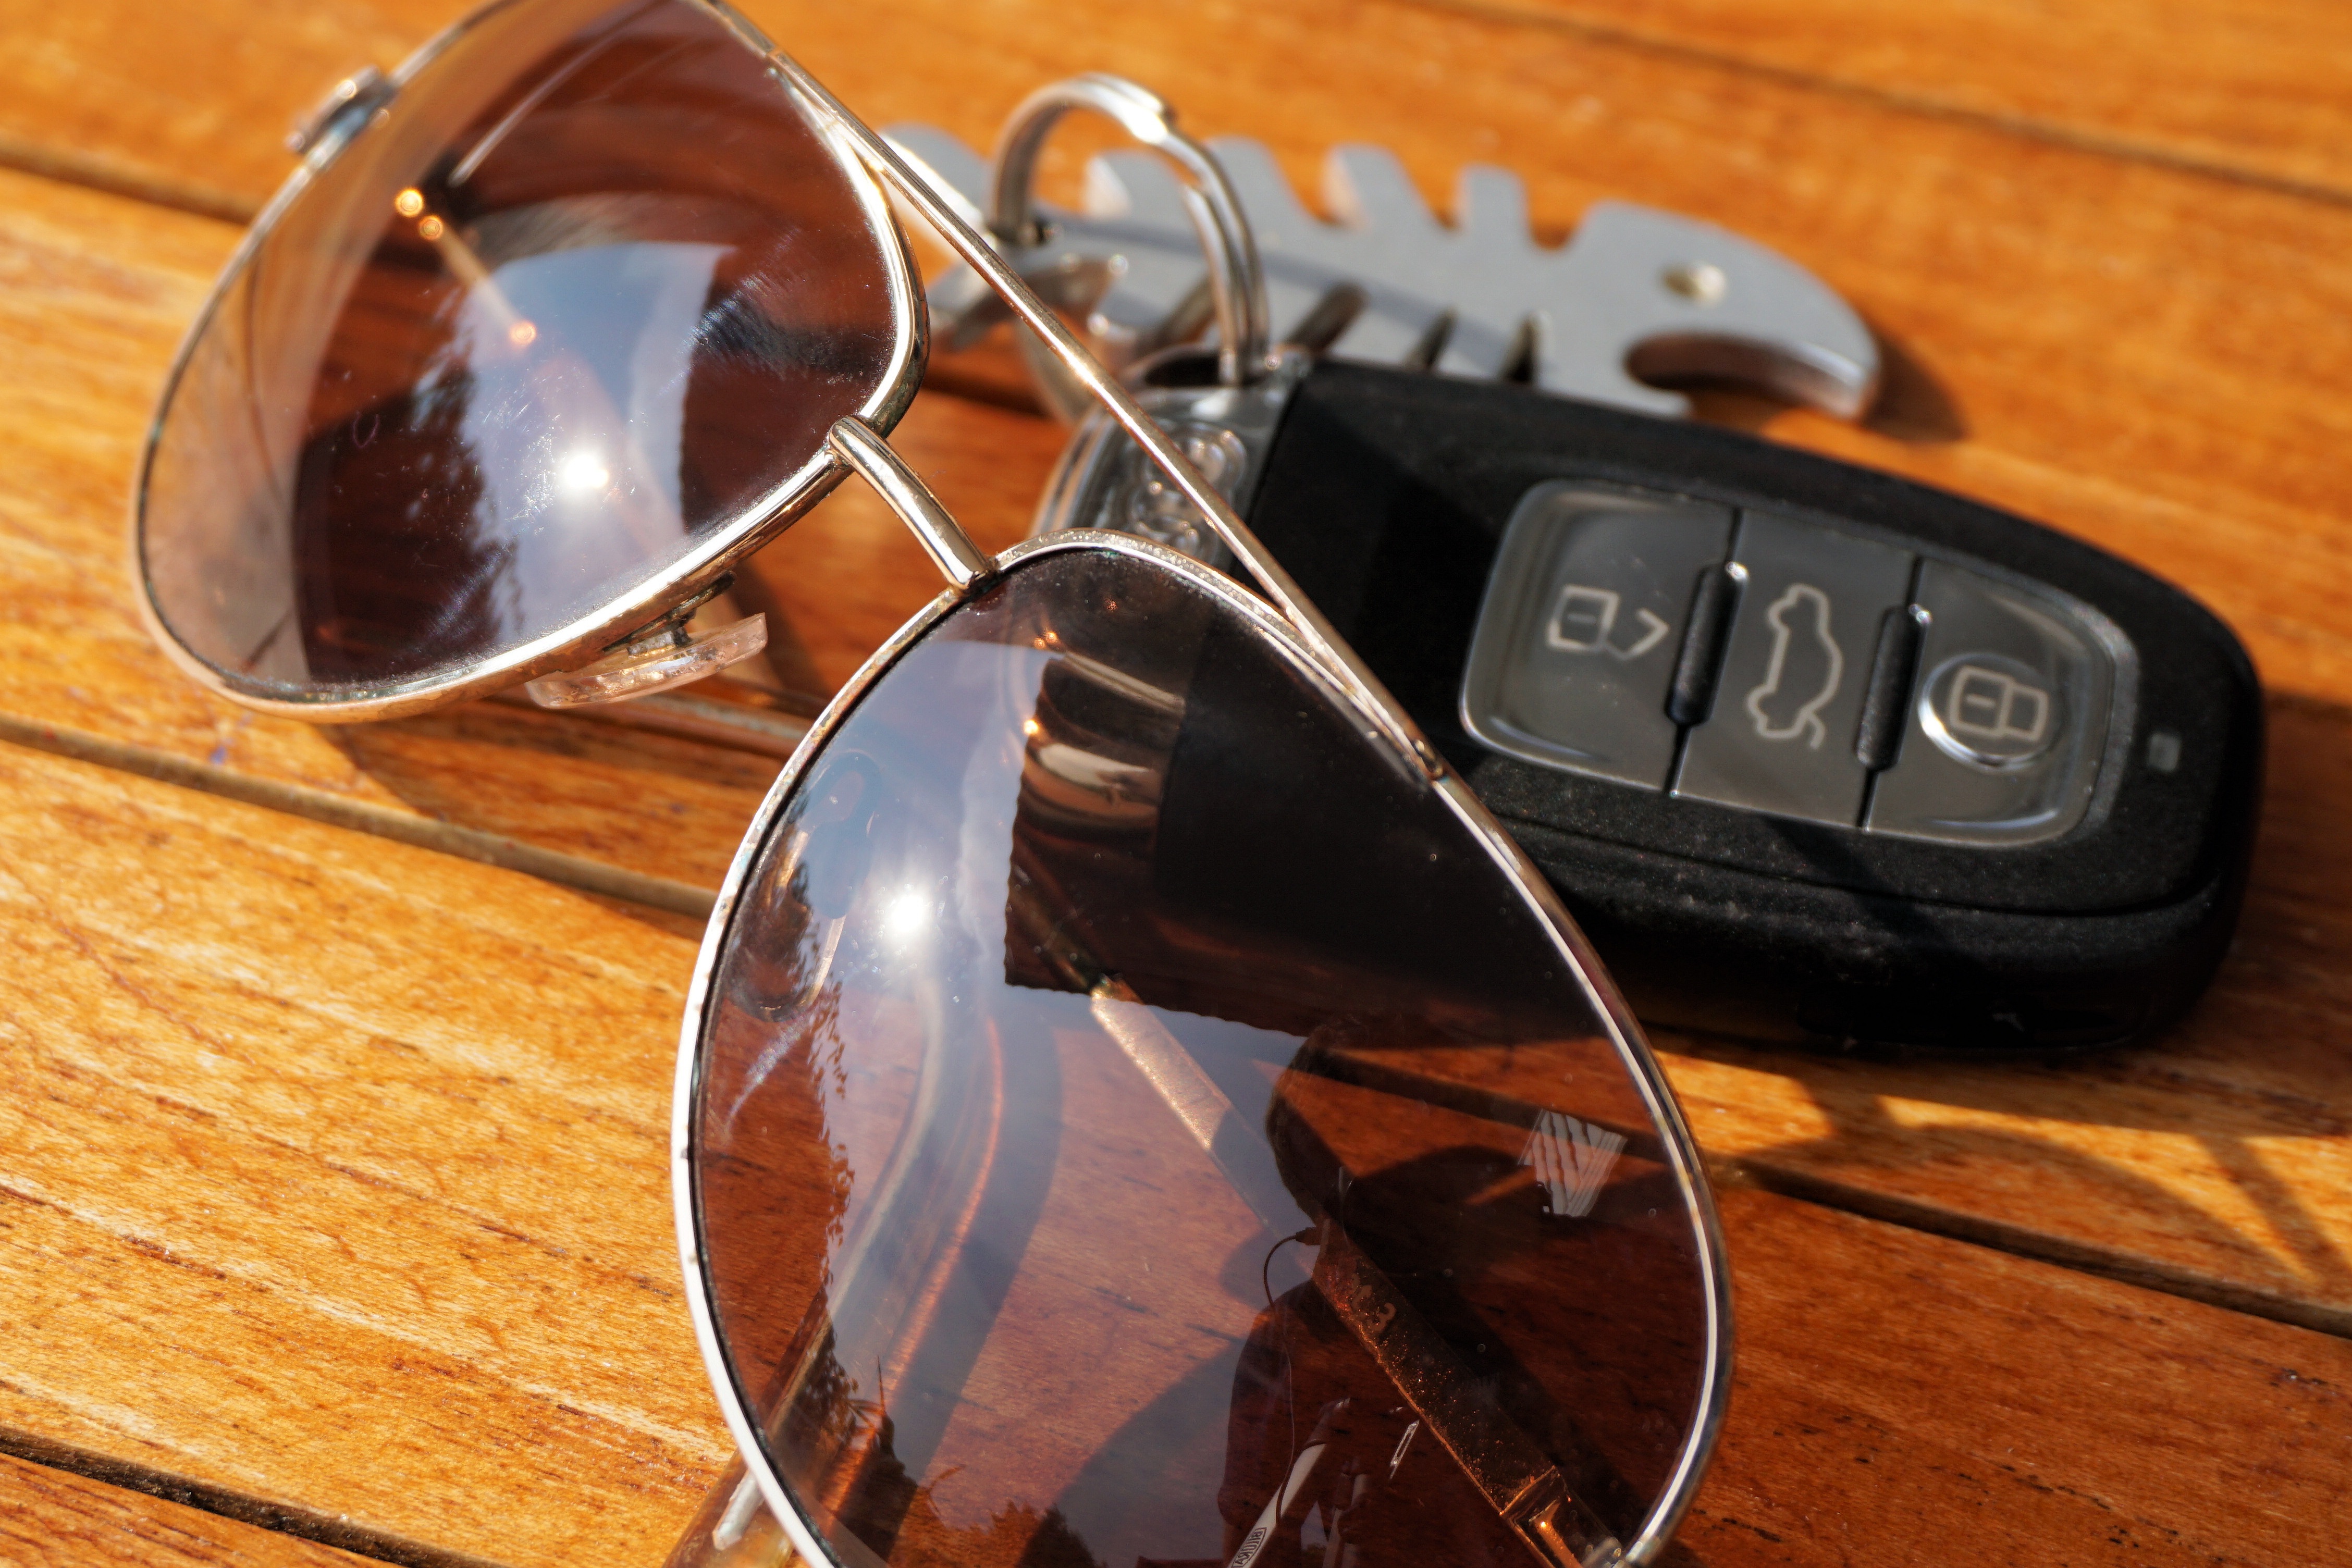
sun, summer, travel, drive, leisure, relaxation, sunglasses, glasses, eyewear, break, audi, protection, mirroring, fashionable, sun protection, car keys, darken, accessory optics, vision care